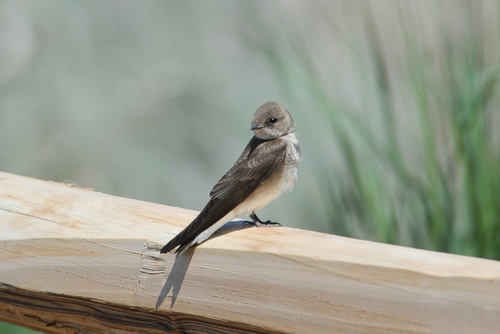
this is a small bird with grey back and head, and a white belly and breast, and has a small pointed beak.
a small bird with a grey crown and black wings and a black eye ringbird has brown body feathers, white breast feather, and tiny beak
this light-brown to black bird looks fair and light, but has bold, black eyes.
this small bird has black inner rectrices, a white belly and a gray crowna gray and black bird with a small head and black beak.
this bird is white and brown in color, with a small beak.
this bird has wings that are white and has agrey belly
this particular bird has a belly that is white and graya grey bird with a small black bill and white belly.
Species: Bank Swallow